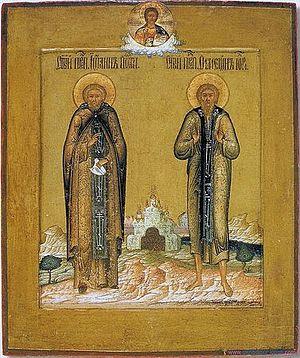
Syméon d'Émèse est un ermite chrétien syrien du VIᵉ siècle. Son histoire est brièvement évoquée par Évagre le Scholastique, qui narre trois anecdotes le concernant, mais surtout racontée par un évêque et hagiographe du VIIᵉ siècle, Léontios de Néapolis. Hippolyte Delehaye a qualifié la Vie composée par Léontios d'« une des plus curieuses productions de l'hagiographie ancienne ». Dans l'histoire de l'hagiographie chrétienne, Syméon d'Émèse est le plus ancien exemple explicite et développé de la figure du « Fol-en-Christ ». C'est un saint de l'Église orthodoxe et de l'Église catholique.